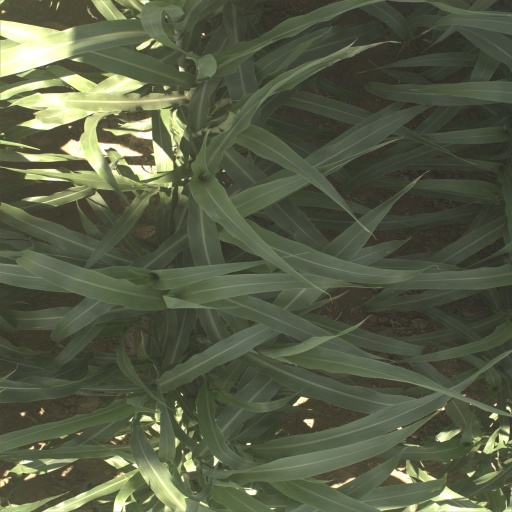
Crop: sorghum